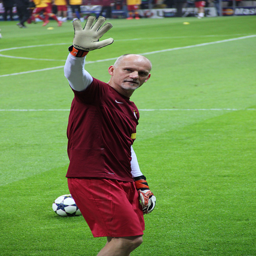
A man standing on a soccer field next to a ball.
A man in a soccer uniform waving at the camera.
A player waves near a soccer ball on the field.
A man in red shorts holds up a gloved hand as he stands on grass near a soccer ball.
A man on a green soccer field wearing a red shirt and shorts.